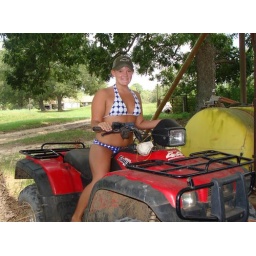
working in chicken houses